Lê Hồng Phong High School for the Gifted

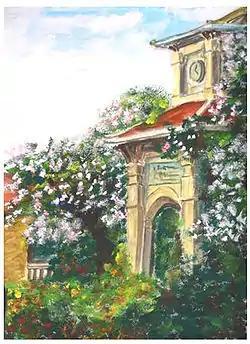
by Nguyễn Hoàng Việt, alumnus, 2003-06

Lê Hồng Phong High School for the Gifted (formerly Petrus Ký High School) is a highly selective high school in Ho Chi Minh City (Saigon), Vietnam. Established in 1927, the school is one of the oldest high schools still operating in Vietnam.